Dr. Brown's

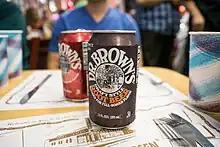

Dr. Brown's varieties include The Original Cream Soda (regular and diet), Black Cherry soda (regular and diet), Ginger Ale, Root Beer (regular and diet), and Cel-Ray (celery-flavored soda). Former flavors include Cola, Orange, Grape, Tune-Up (Lemon) and Club Soda.